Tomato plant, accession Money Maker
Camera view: bottom (45 deg); turntable rotation: 180 degrees
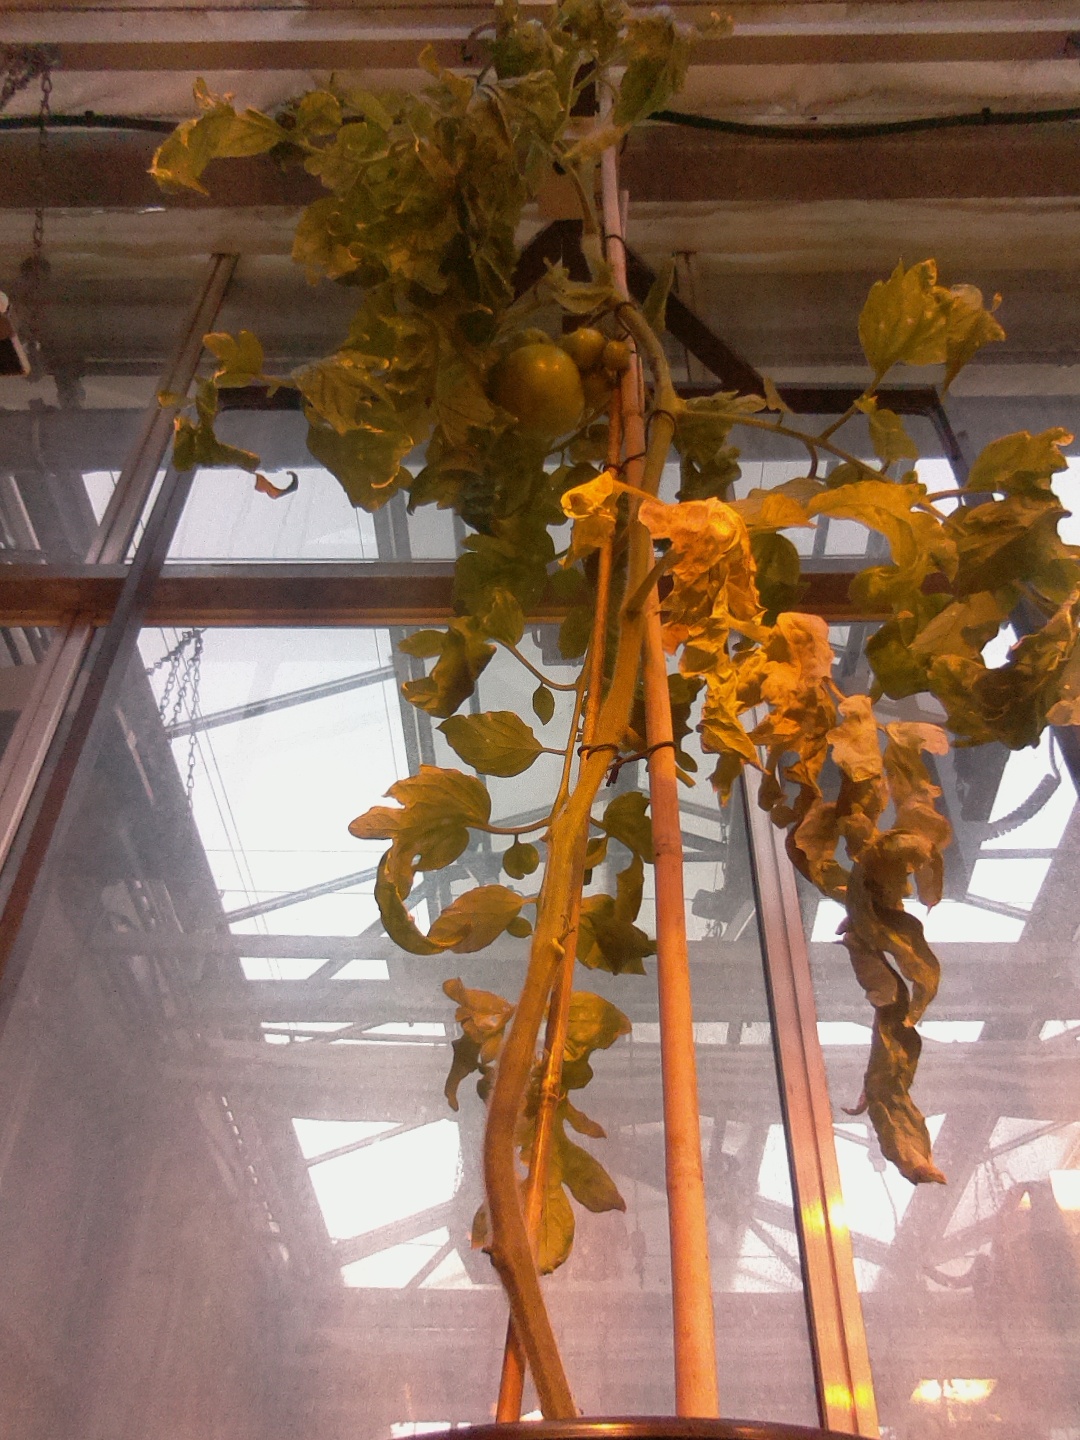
BBCH growth stage 79: 90% -100% of final fruit size